Knut Haukelid

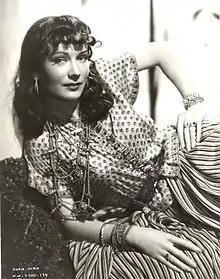
Sigrid Gurie in "Algiers" (1938)

Knut Anders Haukelid was born in Brooklyn, New York.